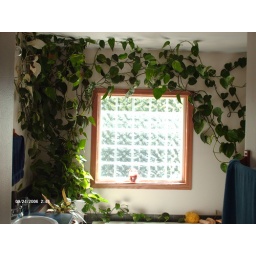
plant hangs over whirlpool bathtub